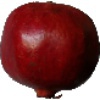
Label: Pomegranate 1